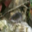
Label: shrew